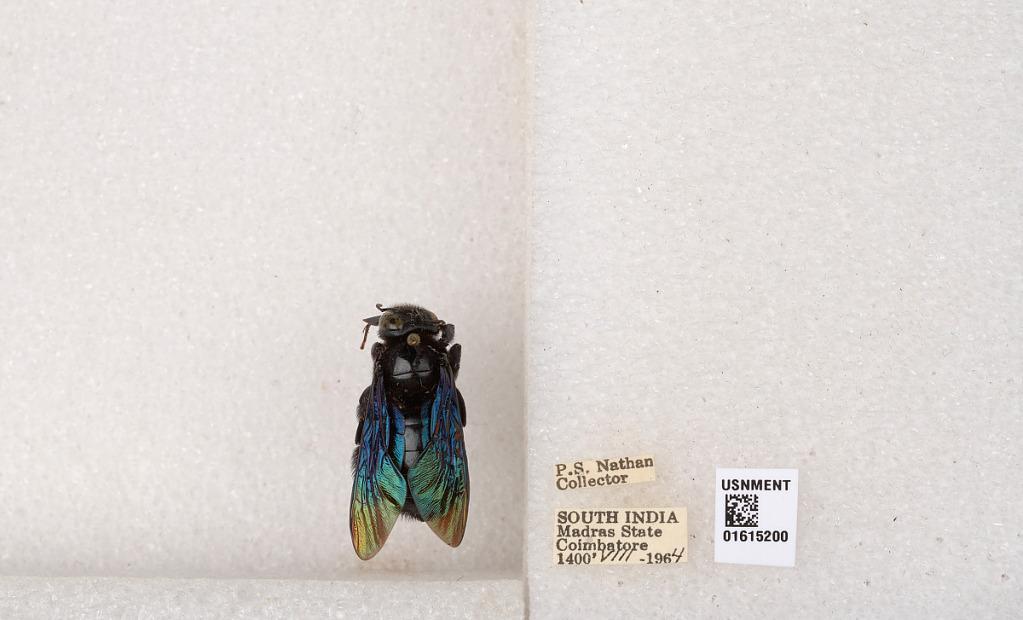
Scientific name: Xylocopa (Biluna) auripennis auripennis Lepeletier
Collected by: P. Nathan
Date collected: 1964-8-1
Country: India
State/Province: Tamil Nadu
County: Coimbatore
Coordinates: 10.9955, 76.9034